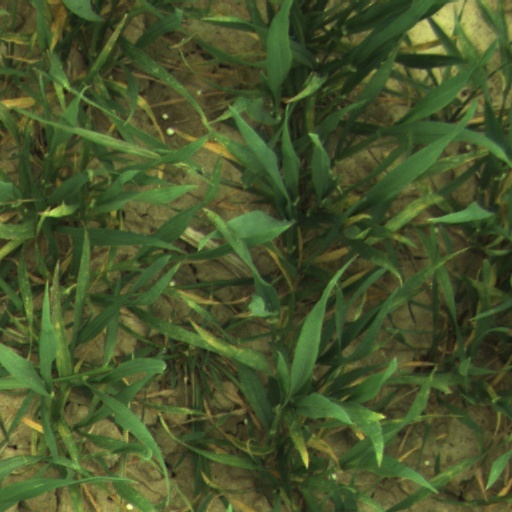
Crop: wheat